Road Dogs (novel)

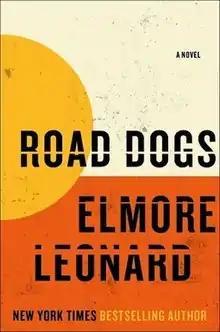
First edition (publ. William Morrow)

Road Dogs is a 2009 novel by author Elmore Leonard. It continues the stories of bank robber Jack Foley ("Out of Sight"), Cundo Rey ("LaBrava"), and Dawn Navarro ("Riding the Rap").